Oswald the Lucky Rabbit

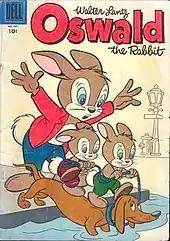
Oswald and his surrogate sons. After a few years on screen, Oswald settled to be featured in comic books.

Oswald's success also resulted in Universal and Winkler signing another contract in February 1928, guaranteeing three more years of Oswald cartoons.